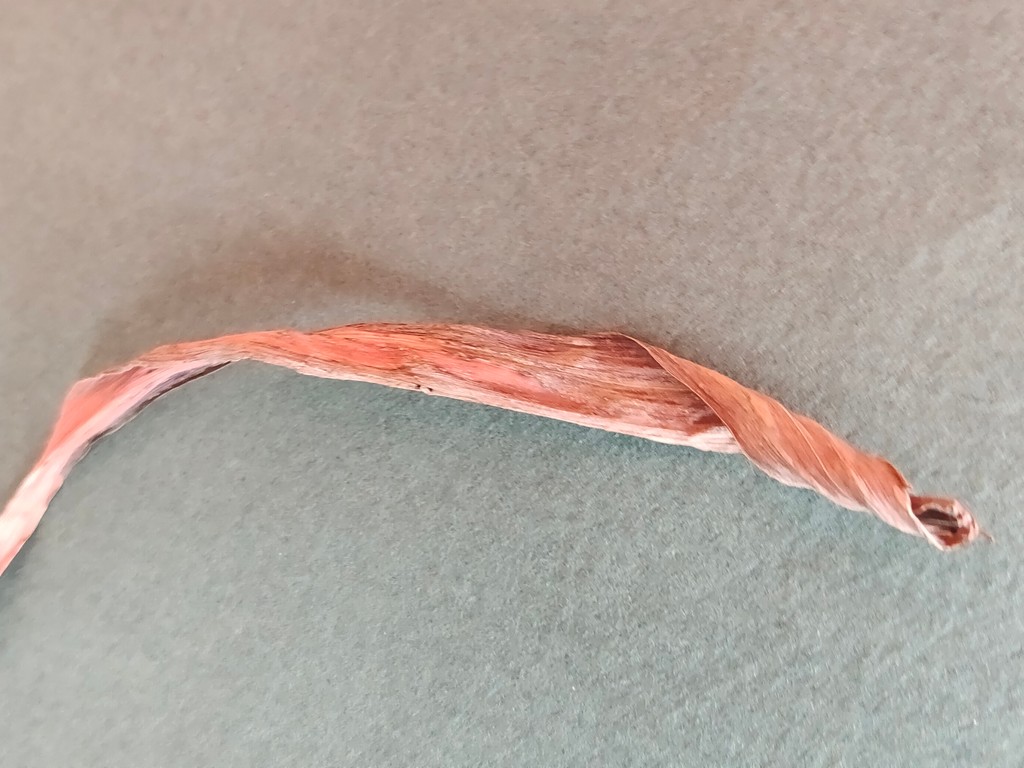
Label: Dried